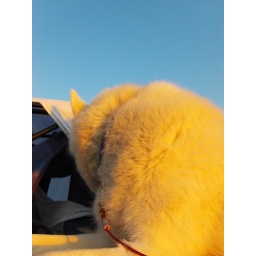
labor day weekend at the lake house in bridgman, michigan with 17 of our closest friends :D